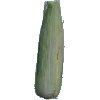
Label: Corn Husk 1